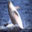
Label: dolphin